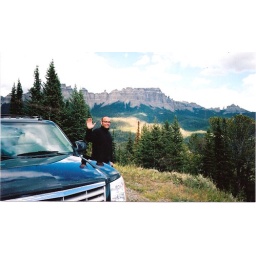
This is the &amp;quot;Rag Top&amp;quot; mountain above my favorite lake in Wyoming: Brook's Lake.